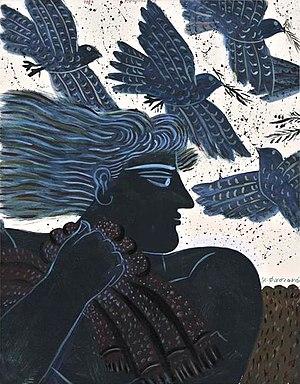
Fassianos - Des ailes - huille sur toile - 1987
Alekos Fassianos est un peintre grec né à Athènes en 1935. Il est reconnu internationalement pour ses tableaux figuratifs, représentant de manière mythologique le monde contemporain.